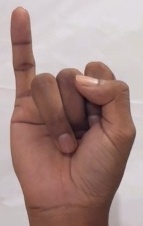
ASL sign: I